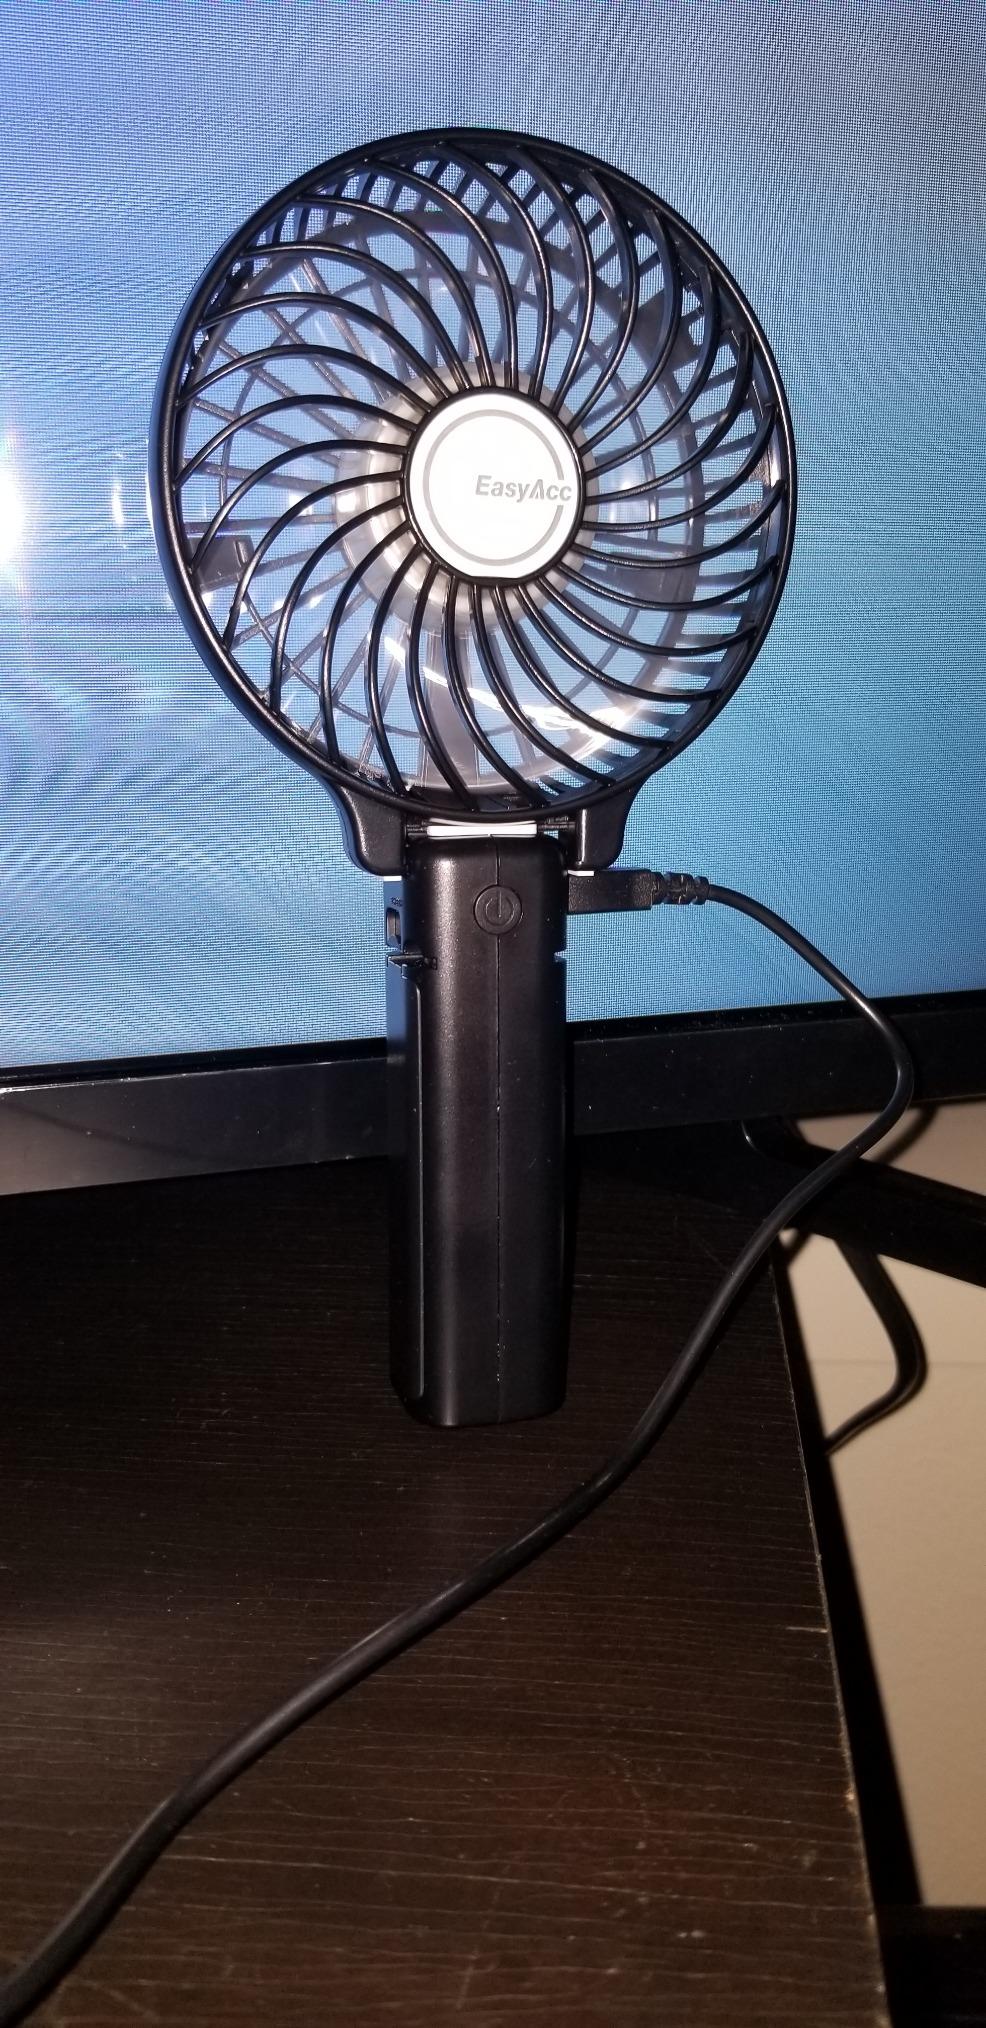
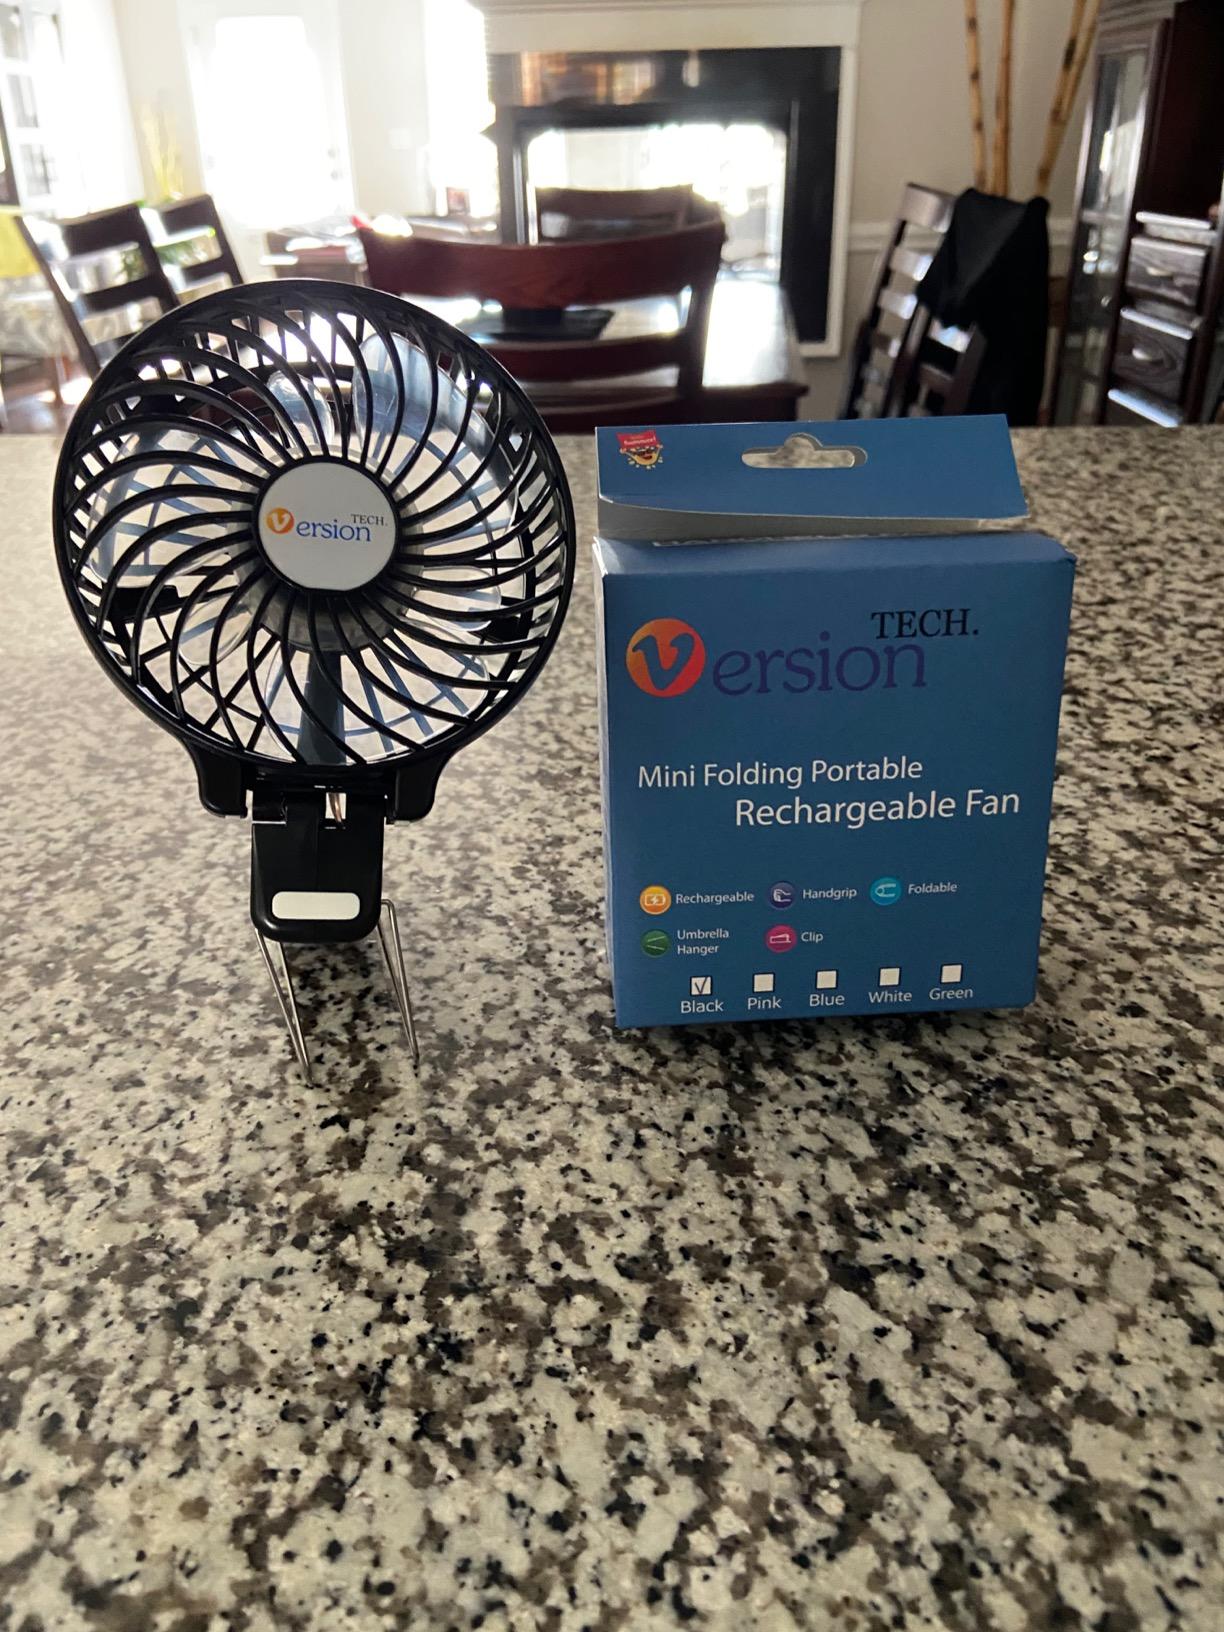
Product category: fan
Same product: no